Ralsko

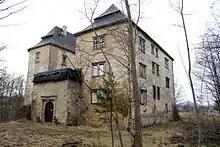
Kuřívody Castle

Many of the discarded Czech and Soviet munitions were collected and are now on display at a little museum in Kuřívody. Only recently has the former military training area been opened as a natural reserve. On the Ralsko mountain there is a ruin of a Gothic castle. It has been desolate since the 16th century.